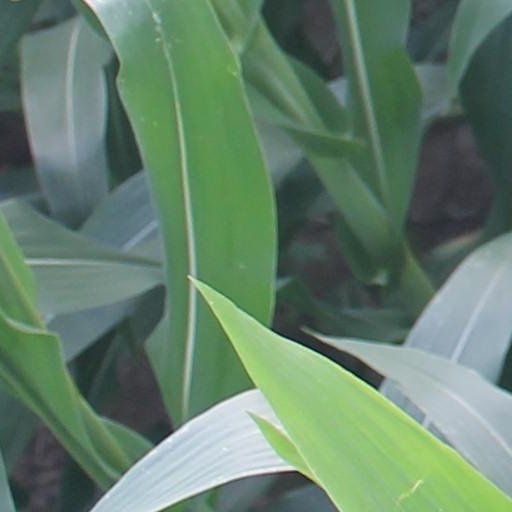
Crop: maize; corn